Ghostbusters: Back in Town

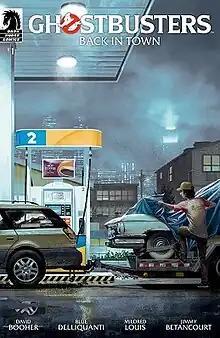
Cover art for issue #1.

Ghostbusters: Back in Town is an American limited comic book series published in 2024 by Dark Horse Comics. The series is set between "" and "". The series was released as a trade paperback on October 30, 2024.